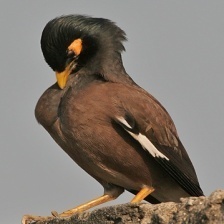
Species: MYNA
Scientific name: ACRIDOTHERES TRISTIS